The Great Mouse Detective

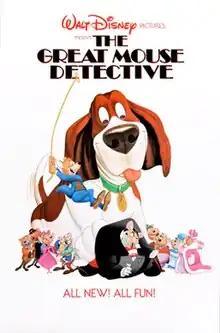
Theatrical release poster

The Great Mouse Detective (released as Basil the Great Mouse Detective in some countries and The Adventures of the Great Mouse Detective during its 1992 re-release) is a 1986 American animated mystery adventure film produced by Walt Disney Feature Animation and released by Walt Disney Pictures. Based on the children's book series "Basil of Baker Street" by Eve Titus and Paul Galdone, the film is written and directed by John Musker, Dave Michener, Ron Clements, and Burny Mattinson. Featuring the voices of Vincent Price, Barrie Ingham, Val Bettin, Susanne Pollatschek, Candy Candido, Diana Chesney, Eve Brenner, and Alan Young, the plot follows the titular mouse detective, Basil of Baker Street, who undertakes to help a young mouse find and save her father from the criminal mastermind Professor Ratigan.